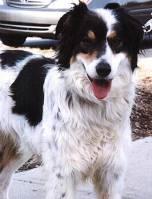
dog